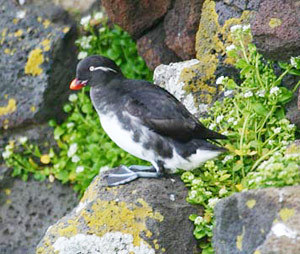
this bird has a white belly and breast, black/webbed feet and a brightly orange colored bill.
this bird has an orange bill, a white belly and breast with black feathers on its head and webbed feet.
this colorful bird has a white belly and breast, black wings, the bill is short and pointed, and grey tarsus and feet.
a stubby orange billed bird with a white eyering and supercillary, white belly with black overcoat and wings, and large flat paddle-like feet.
this bird has a white belly, black body and wings, a slender white eye patch, and a short, stubby orange bill.
a small black bird with a white belly has large feet and a short orange bill and a distinct eyering.
this bird has a very short bright orange beak, a white cheek patch and blueish black webbed feet.
this is a medium sized black bird, with a white belly, and webbed feet.
this bird has wings that are black and has a white belly
this bird has wings that are black and has a white bill
Species: Parakeet Auklet